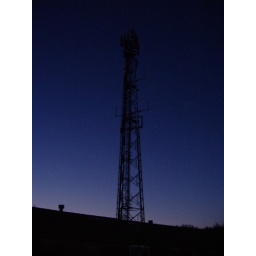
Dusk over North Weald Essex of the most fascinating blue sky that become shades darker